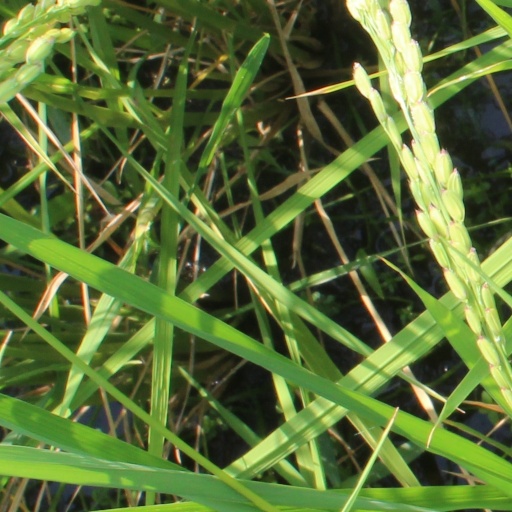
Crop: rice